North–South Expressway (Malaysia)

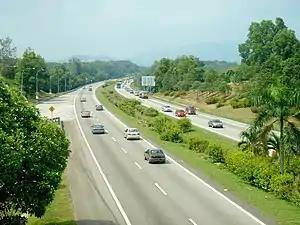
South section of North–South Expressway, facing towards Kuala Lumpur, near Ayer Keroh, Malacca

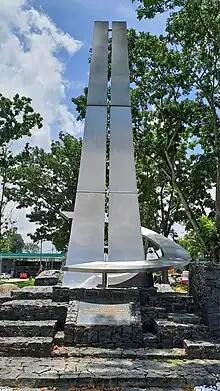
The North–South Expressway Monument facing north

The North–South Expressway was constructed due to the congestion along the federal route 1 as a result of increasing traffic. In 1977, the government proposed to build a new north–south divided highway as an alternative to the federal route 1. The proposal to build the new highway was mooted as a result of the severe congestion along the Federal Route 1. Because of the large cost of the project, the highway was planned to be privatised and tolled, but none of the constructors being invited by the government were willing to do the job due to economic uncertainties at that time and the plan could not be materialised. It was only after Mahathir Mohamad became the Prime Minister that the North–South Expressway project was revived. The project was launched in 1981.